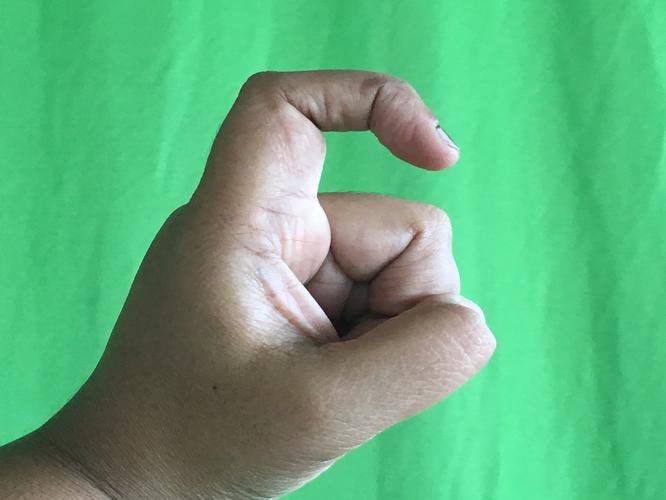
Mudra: Tamarachudam
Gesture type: single_hand